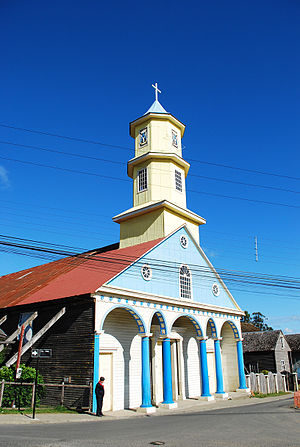
Chiloés kirker / Galleri
Chiloés kirker, på øen Chiloé i Chile. Kirkerne er meget specielle eftersom de helt og holdent er bygget af træ, nogle af dem er endda bygget uden brug af søm.